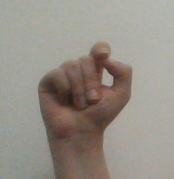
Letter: fa